Domodossola (band)

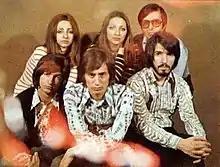

The group consisted of the siblings Laura (born 1948), Maura (b. 1950) and Urbano Miserocchi (b. 1952), their cousin Riccardo Miserocchi (b. 1949), their uncle Franco Bertagnini (b. 1941), Renzo Reami (b. 1945) and Pierluigi Saccani (b. 1948). They were initially produced by Mina, and debuted in 1969 with the single "Amori miei", a cover version of "Oh Happy Day" which premiered at the .